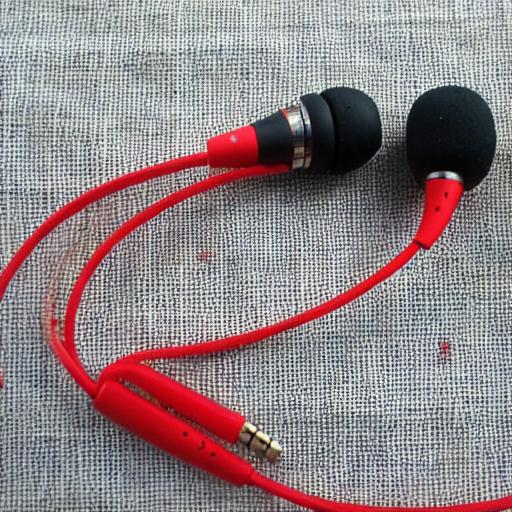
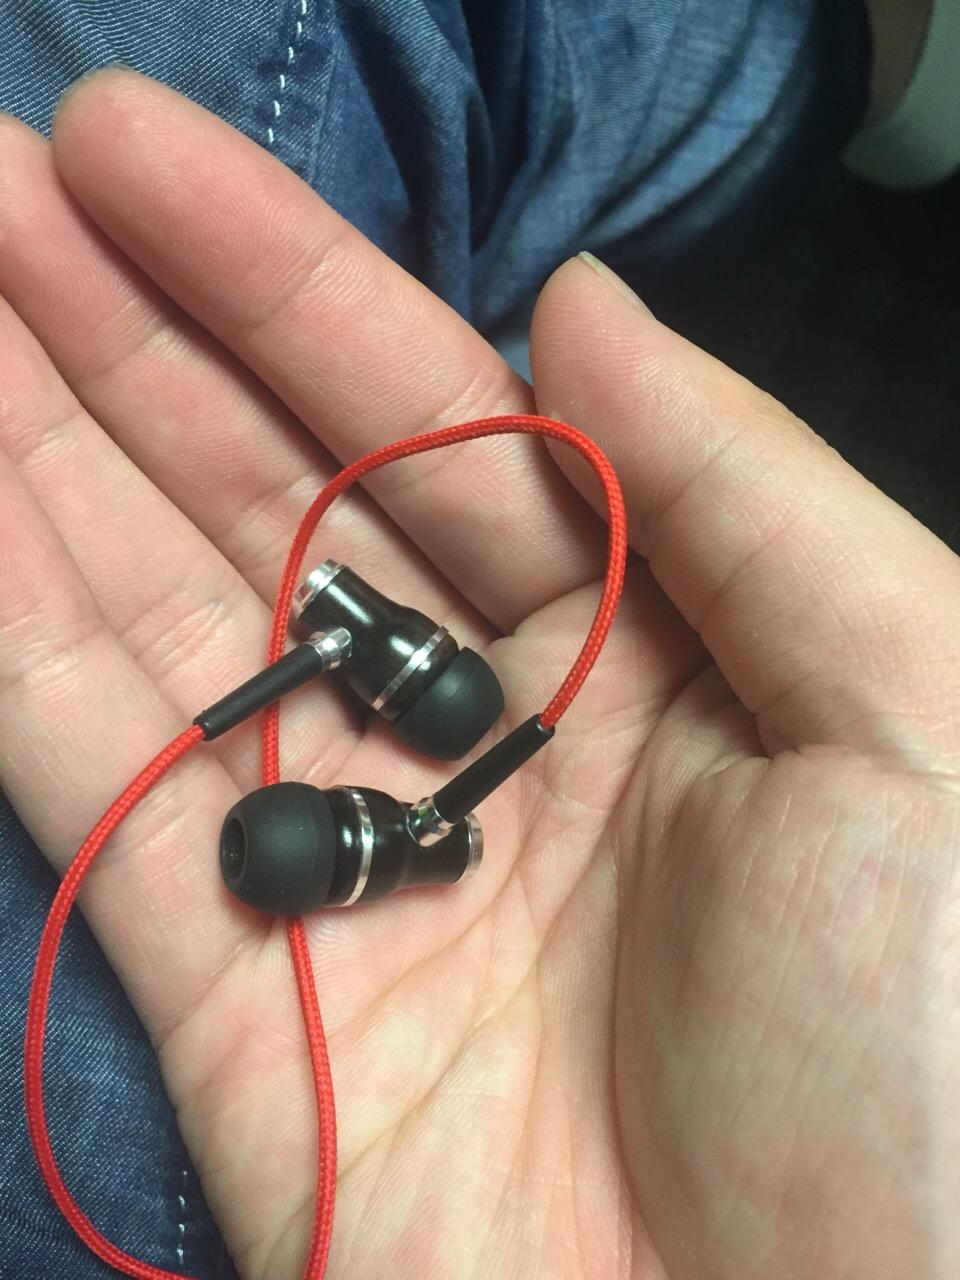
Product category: headphones
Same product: no